St. George's Church, Staraya Ladoga

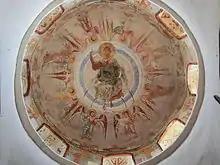
Ceiling fresco depicting Jesus with angels

Staraya Ladoga was the first seat of Rurik in 862, and, after Rurik moved the seat to Novgorod, remained in the Novgorod Lands. It controlled one of the most important European waterways at the time, the Trade route from the Varangians to the Greeks, of which the Volkhov River was a part. The stone construction in Staraya Ladoga started either in 1114 or 1116, and in the second half of the 12th century seven or eight stone churches were built, of which only two have survived to our days. The exact year of construction of St. George's Church is unknown, but the details of architecture and painting show that it was built between 1180 and 1200. It was first mentioned only in 1445. The church was rebuilt in the end of the 16th century, but only the exterior was slightly altered. By the end of the 17th century, the interior of the church badly needed to be renovated, and the renovation was made in 1683-1684. During this renovation, new windows were made, and many of the frescoes from the walls were lost. The restorations were also carried out in 1902, 1925-1928, 1952-1962, and in the 1970s - 1990s.